Renfrew Ferry

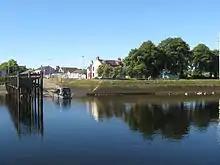
The Renfrew pier and slipway, with the Ferry Inn and the preserved marine engines from the paddle tug "Clyde" of 1851.

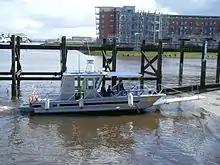
One of the two Clydelink passenger ferries introduced in 2010

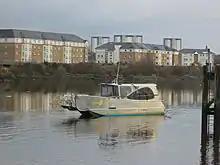
The second Clydelink passenger ferry introduced in 2010

The Renfrew Ferry was a passenger ferry service linking the north and south banks of the River Clyde in Scotland. The service was last operated by Clydelink without subsidy, crossing between Renfrew and Yoker. The service ceased operations on the 31st May 2025.